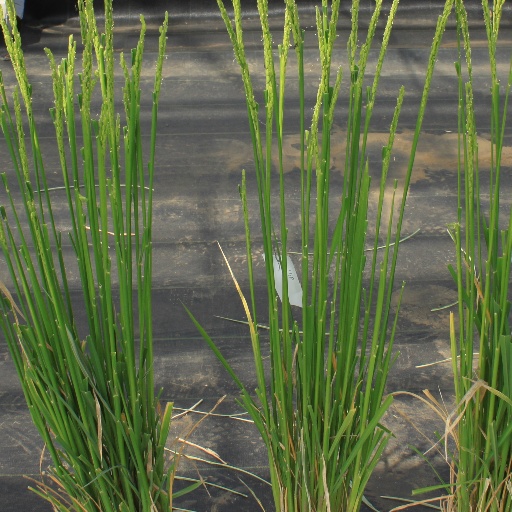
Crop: rice